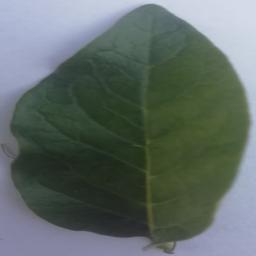
Etiqueta: Sana